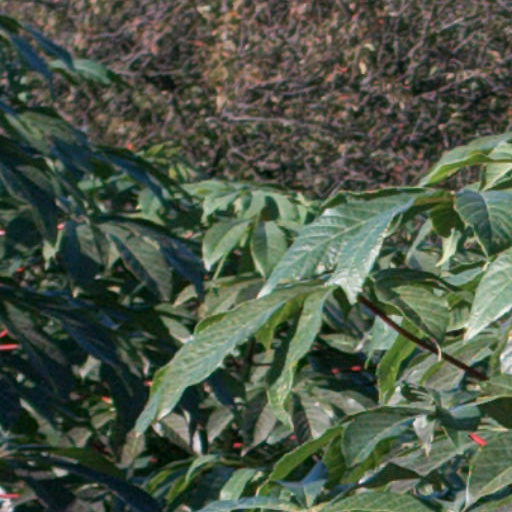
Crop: cassava